Tornadoes of 1953

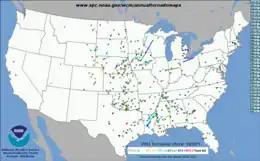
Tornado tracks of 1953.

This page documents the tornadoes and tornado outbreaks of 1953 primarily in the United States. Most tornadoes form in the U.S., although some events may take place internationally. Tornado statistics for older years like this often appear significantly lower than modern years due to fewer reports or confirmed tornadoes. This was the first year to record an F5 tornado as well as one of the deadliest tornado seasons in official U.S. records, which go back to 1950.